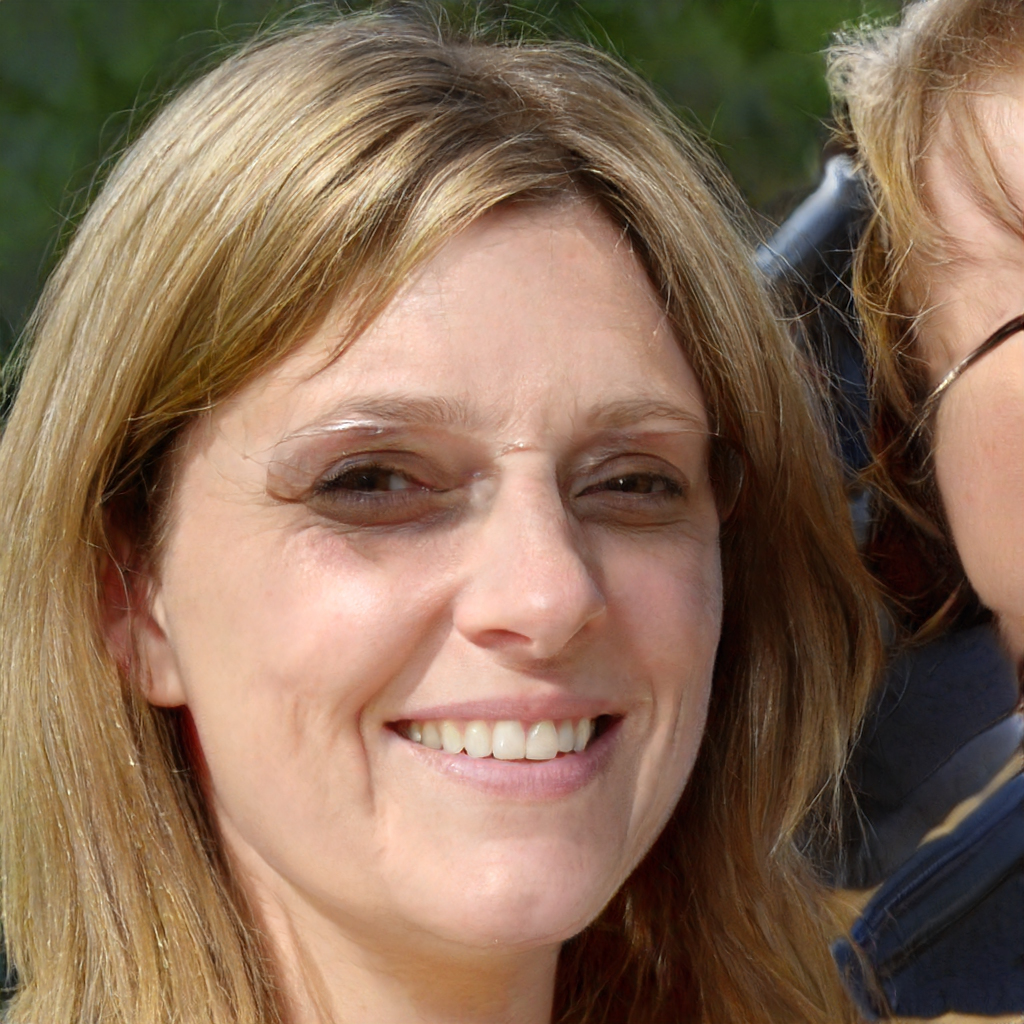
Gender: Female